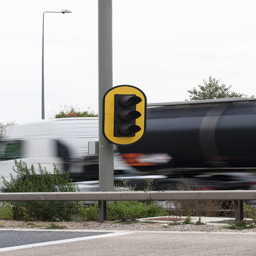
there is a traffic light next to train tracks
traffic lights besides the road with so many vehicles
A traffic light with a diesel truck riding by.
A yellow traffic light hanging from the side of a pole.
A stoplight with a train passing by in the background.